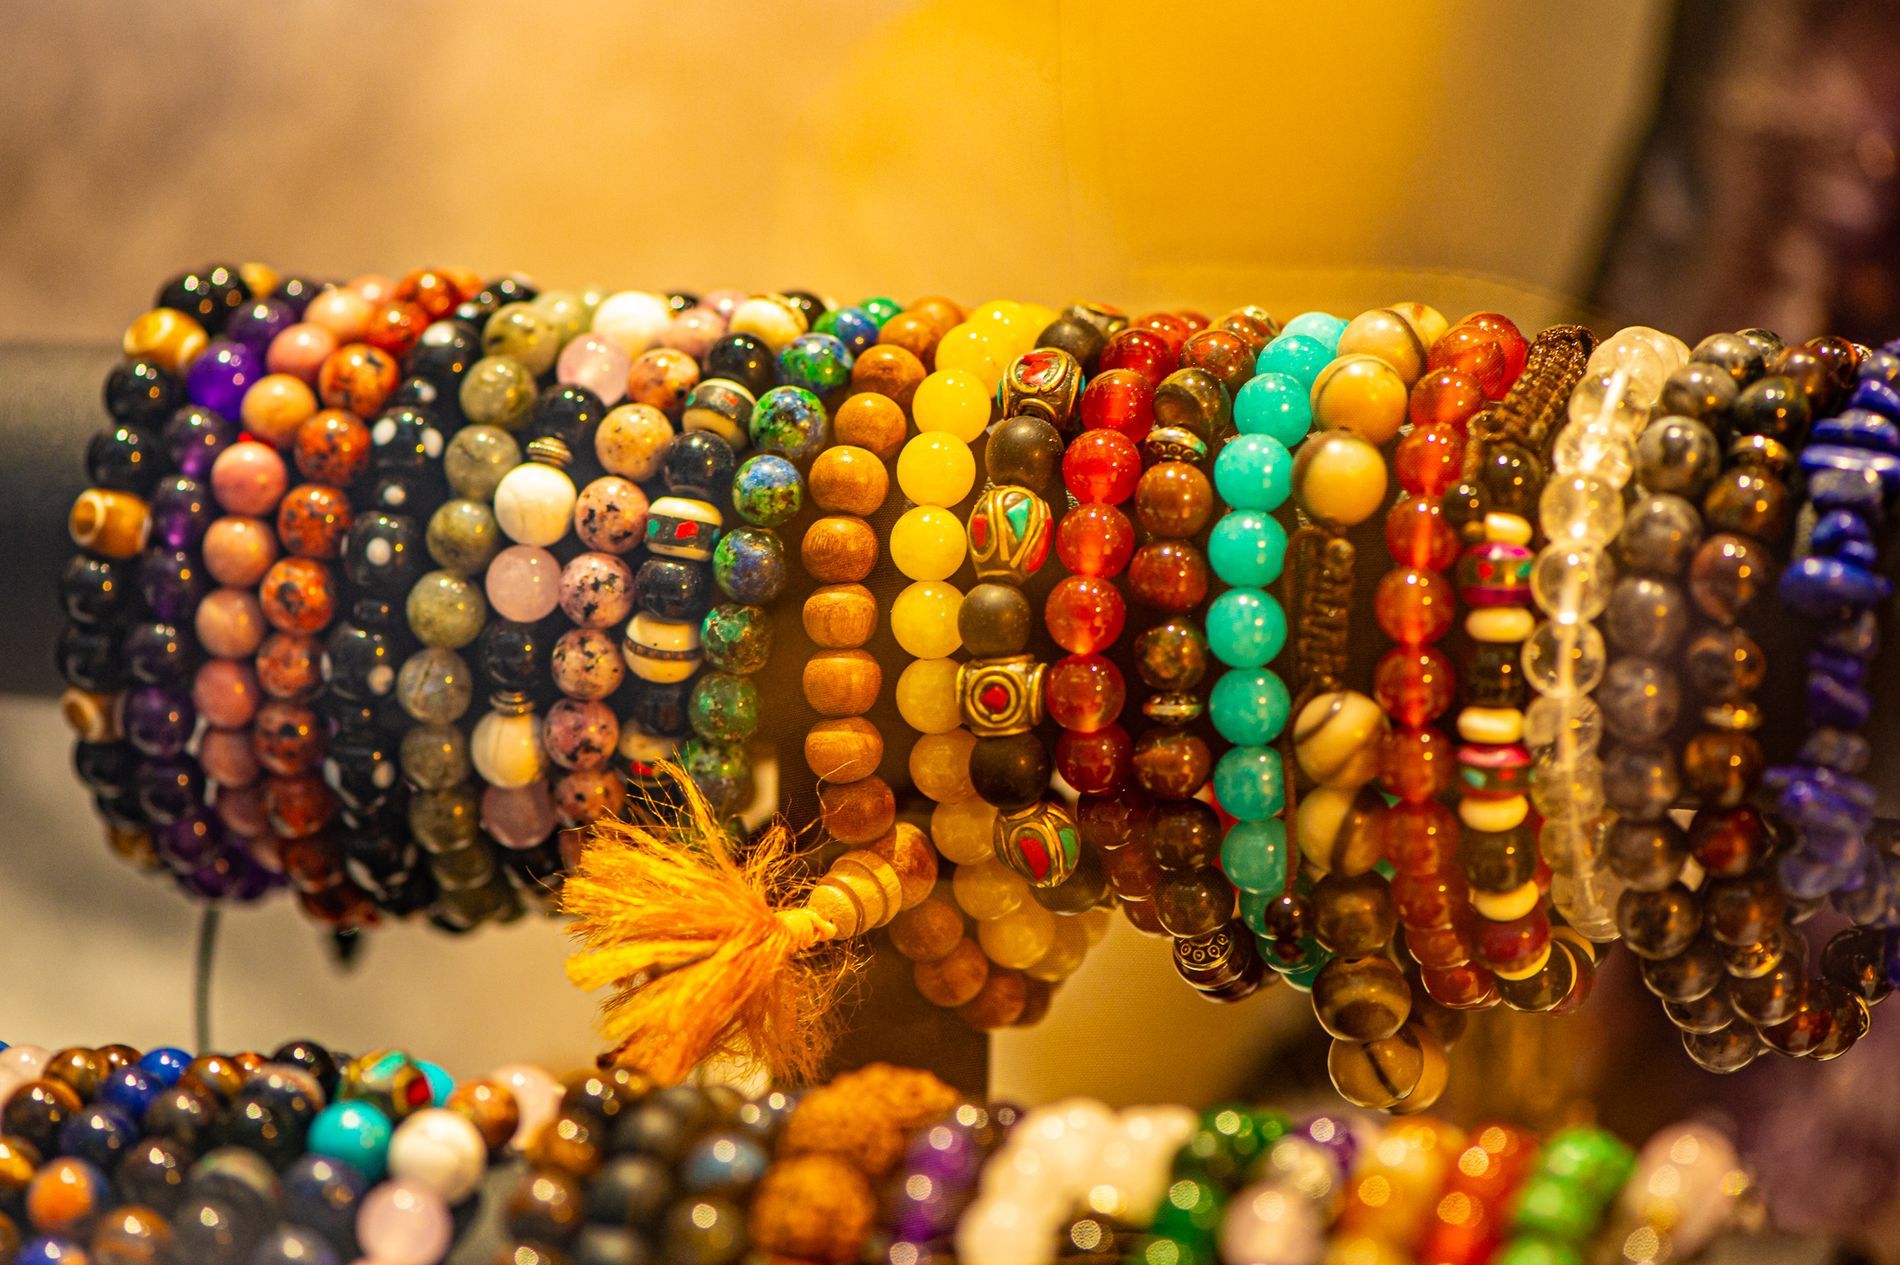
The elegance of colorful bracelets
A row of colorful bracelets is displayed on a black stand with multiple designs and colors. The warm background highlights the details of the bracelets.
A row of colorful bracelets is displayed on a black stand with various designs and colors. The photo was taken from a direct front angle, highlighting the beauty of the bracelets. The lighting is soft, highlighting the beads. The colors are varied, adding joy to the scene. The atmosphere is lively and cheerful.
Labels: Accessories, Bead, Ornament, Jewelry, Bead Necklace, Necklace, Prayer, Prayer Beads, Bangles, Bracelet, background, Stand, Bracelets
Camera: NIKON CORPORATION NIKON D4
Lens: 105.0 mm f/2.8, AF-S VR Micro-Nikkor 105mm f/2.8G IF-ED
Aperture: F4
Exposure: 1/125 sec
ISO: 1100
Focal length: 105.0 mm